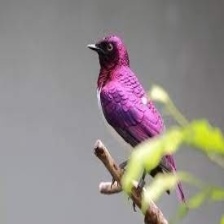
Species: VIOLET BACKED STARLING
Scientific name: CINNYRICINCLUS LEUCOGASTER